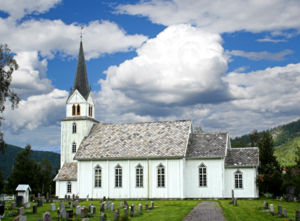
Beiarn
Beiarn kirke (Foto: Roar Johansen)
Beiarn er en kommune i Salten i Nordland. Den grænser i nord til Bodø, i øst til Saltdal, i syd til Rana og i vest til Meløy og Gildeskål.